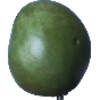
Label: Mango 1